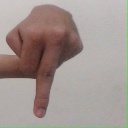
अक्षर: प